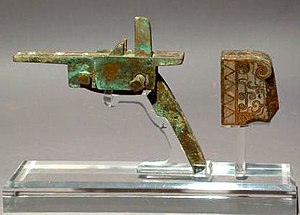
Han-dynastiet / Historie / Han-dynastiets fald
Kinesisk ambrøst.
Han-dynastiet var et af Kinas længstvarende og mægtigste dynastier, som, bortset fra Xin-dynastiet under Wang Mangs interregnum, havde magten fra 206 f.Kr. til 220 e.Kr. Dette dynasti har givet navnet til hankineser, det vil sige den befolkningsgruppe, som udgør flertallet af befolkningen i dagens Kina. Under Han-dynastiet blev konfucianismen statsreligion, og Kinas indflydelse blev udstrakt til Vietnam, Centralasien, Mongoliet og Korea.